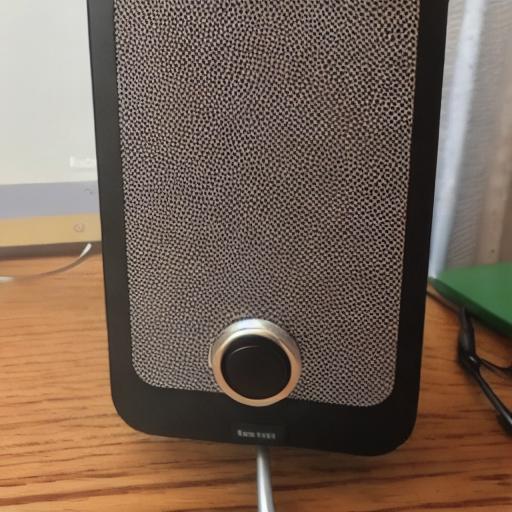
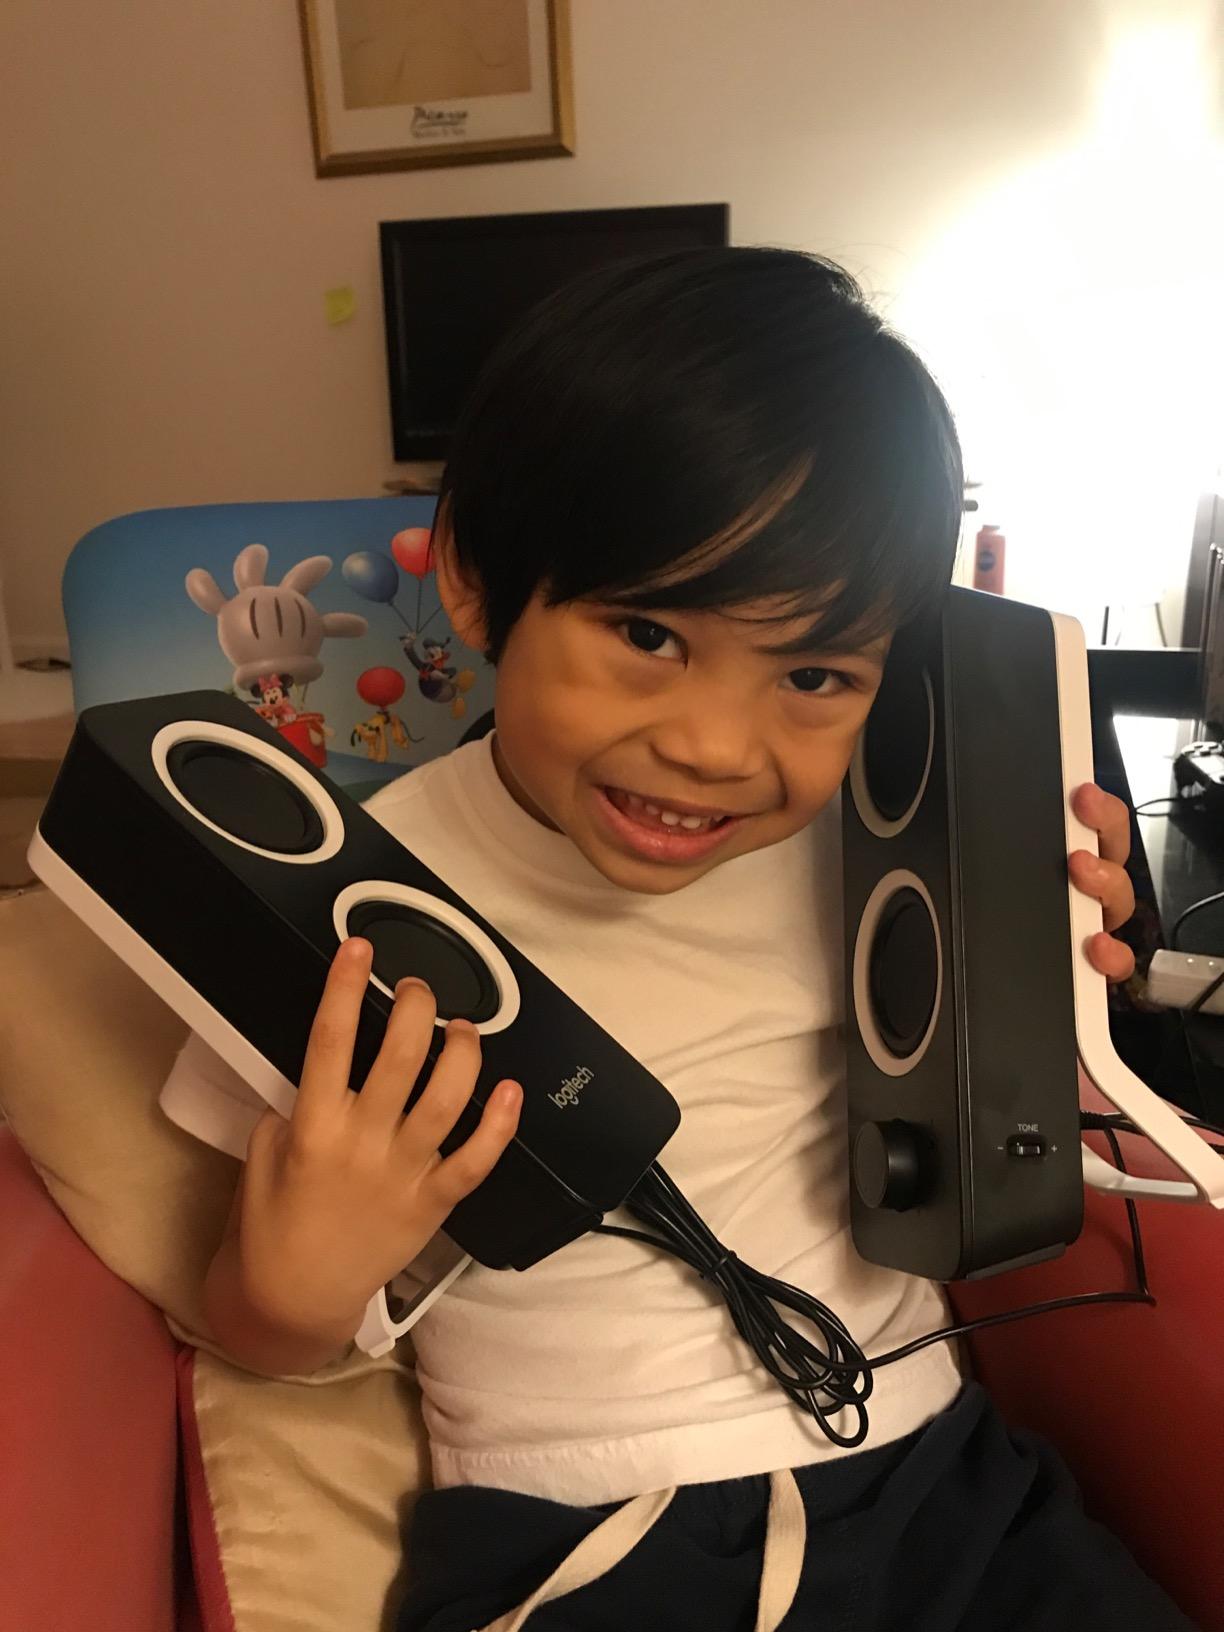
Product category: speaker
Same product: no